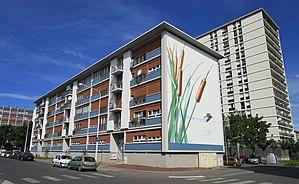
Vue de la rue Maurice Bedel, dans le quartier du Sanitas à Tours
Le Sanitas ou Sanitas-Rotonde est un quartier français du centre de Tours, situé entre le centre-ville et les rives du Cher, à proximité de la gare. Il a été construit après la Seconde Guerre mondiale pour partie sur un terrain autrefois dévolu à des ateliers et entrepôts de chemin de fer de la SNCF. Dans le contexte des Trente Glorieuses, son développement est encouragé par l’État pour faire face à une demande inédite de logements. Essentiellement constitué de grands ensembles sociaux, les étapes d'urbanisation du quartier s'étalent entre la fin des années 1950 et 1970. Son nom vient du latin « santé » et lui a été attribué car la zone abritait autrefois des établissements de soins.